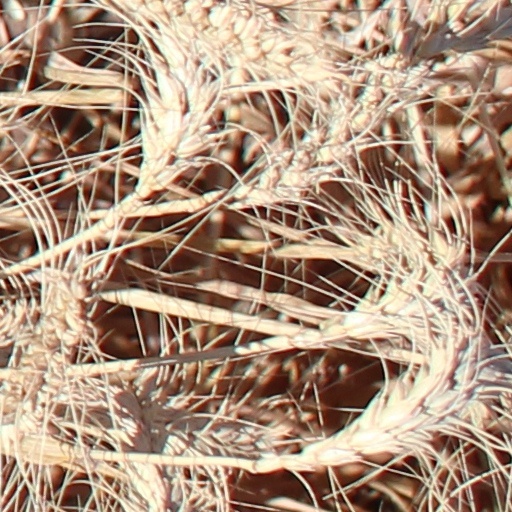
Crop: wheat